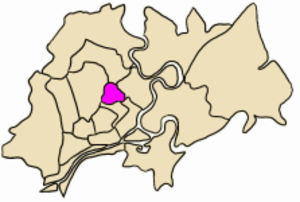
Le district de Phú Nhuận est un arrondissement urbain d'Hô-Chi-Minh-Ville au Viêt Nam.